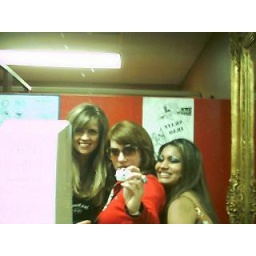
Me and two Jack Daniels girls in the mirror at Skully's